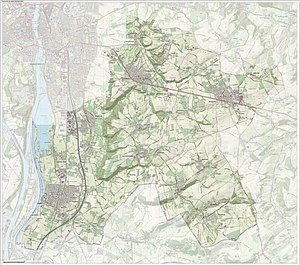
Eijsden-Margraten
Eijsden-Margraten er en kommune og en by, beliggende i den sydlige provins Limburg i Nederlandene. Kommunens areal er på 78,32 km², og indbyggertallet er på 24.995 pr. 1 maj 2014. Kommunen grænser op til Maastricht, Valkenburg aan de Geul, Gulpen-Wittem, Voeren, og Wezet.